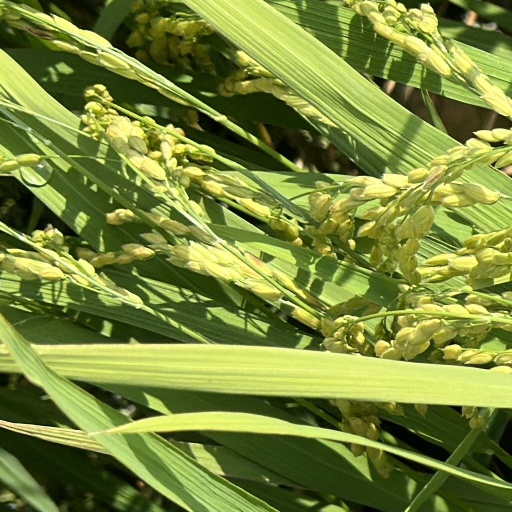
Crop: rice